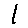
Label: 1